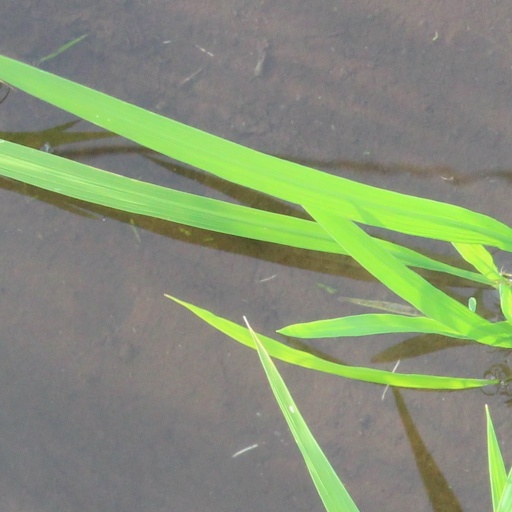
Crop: rice